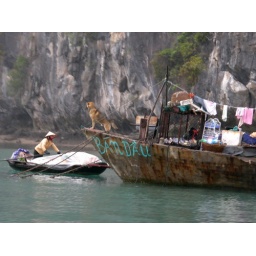
Life in Vietnam. A drink and snack seller approaches a local boat as the resident dog watches.